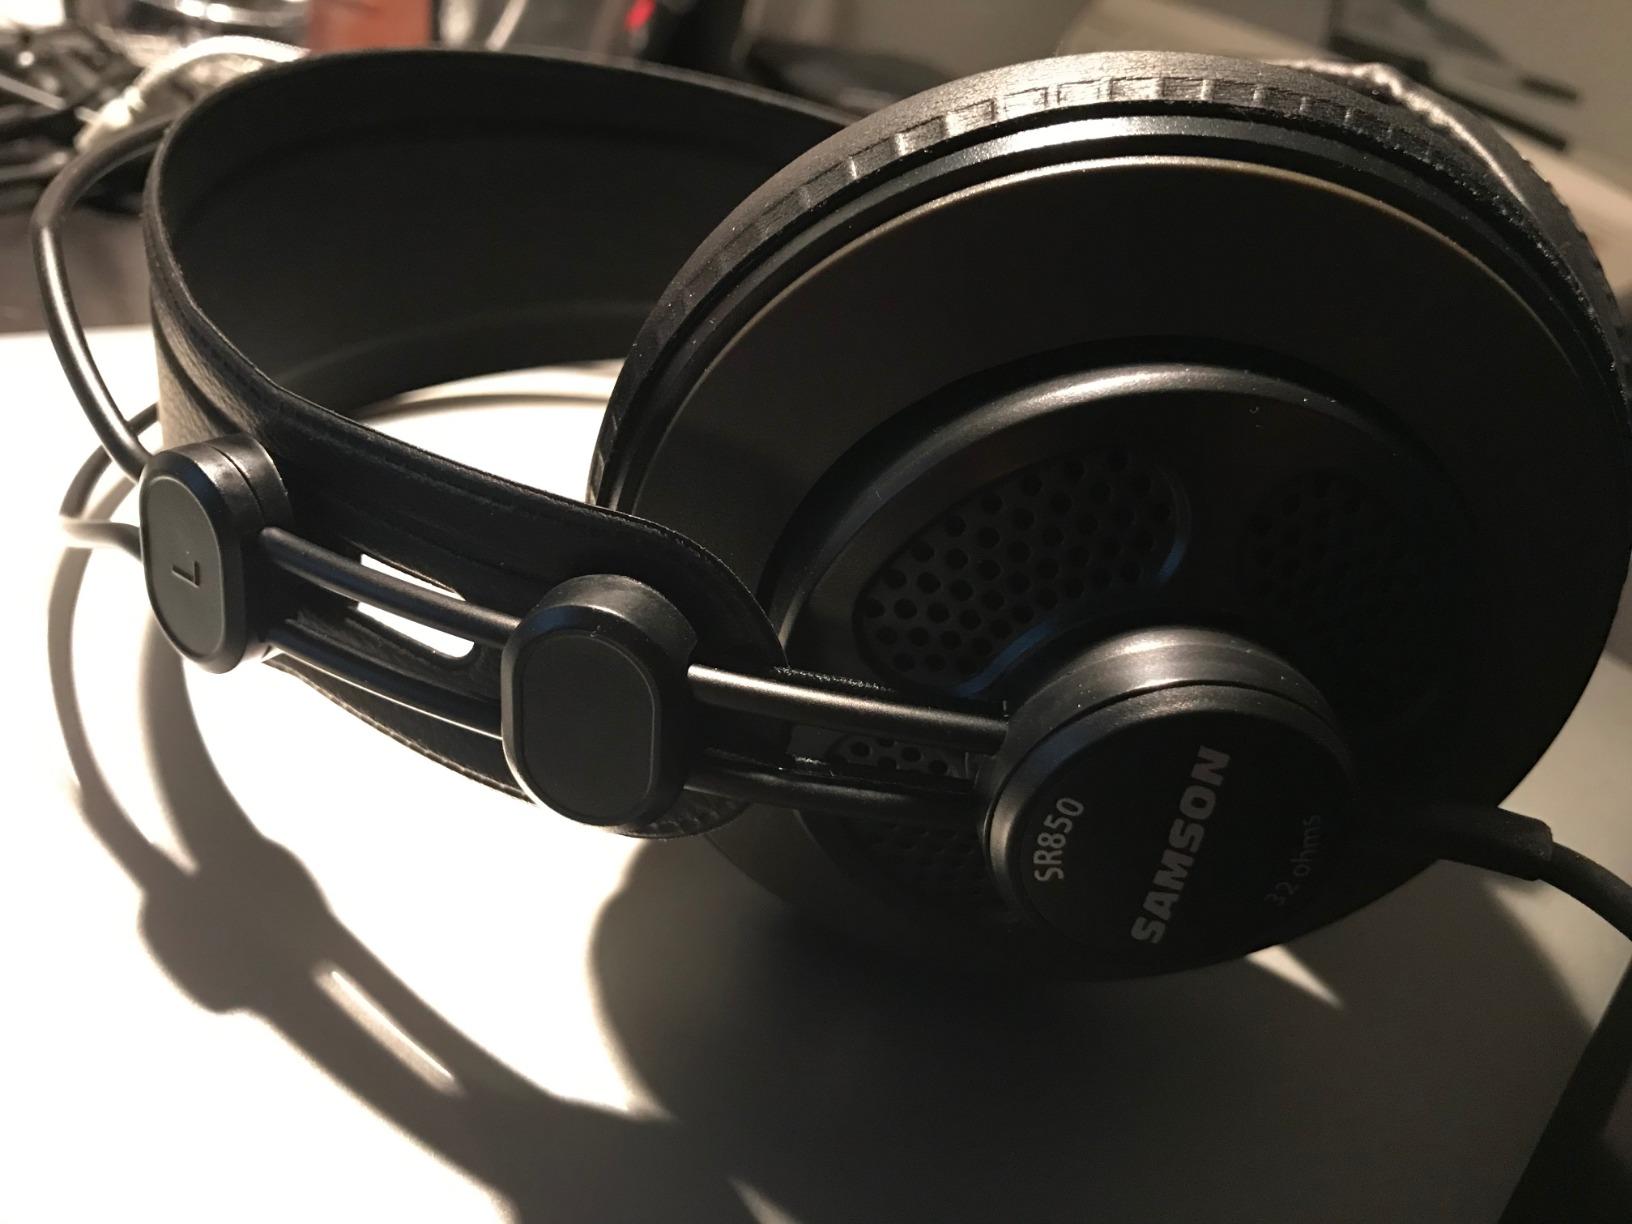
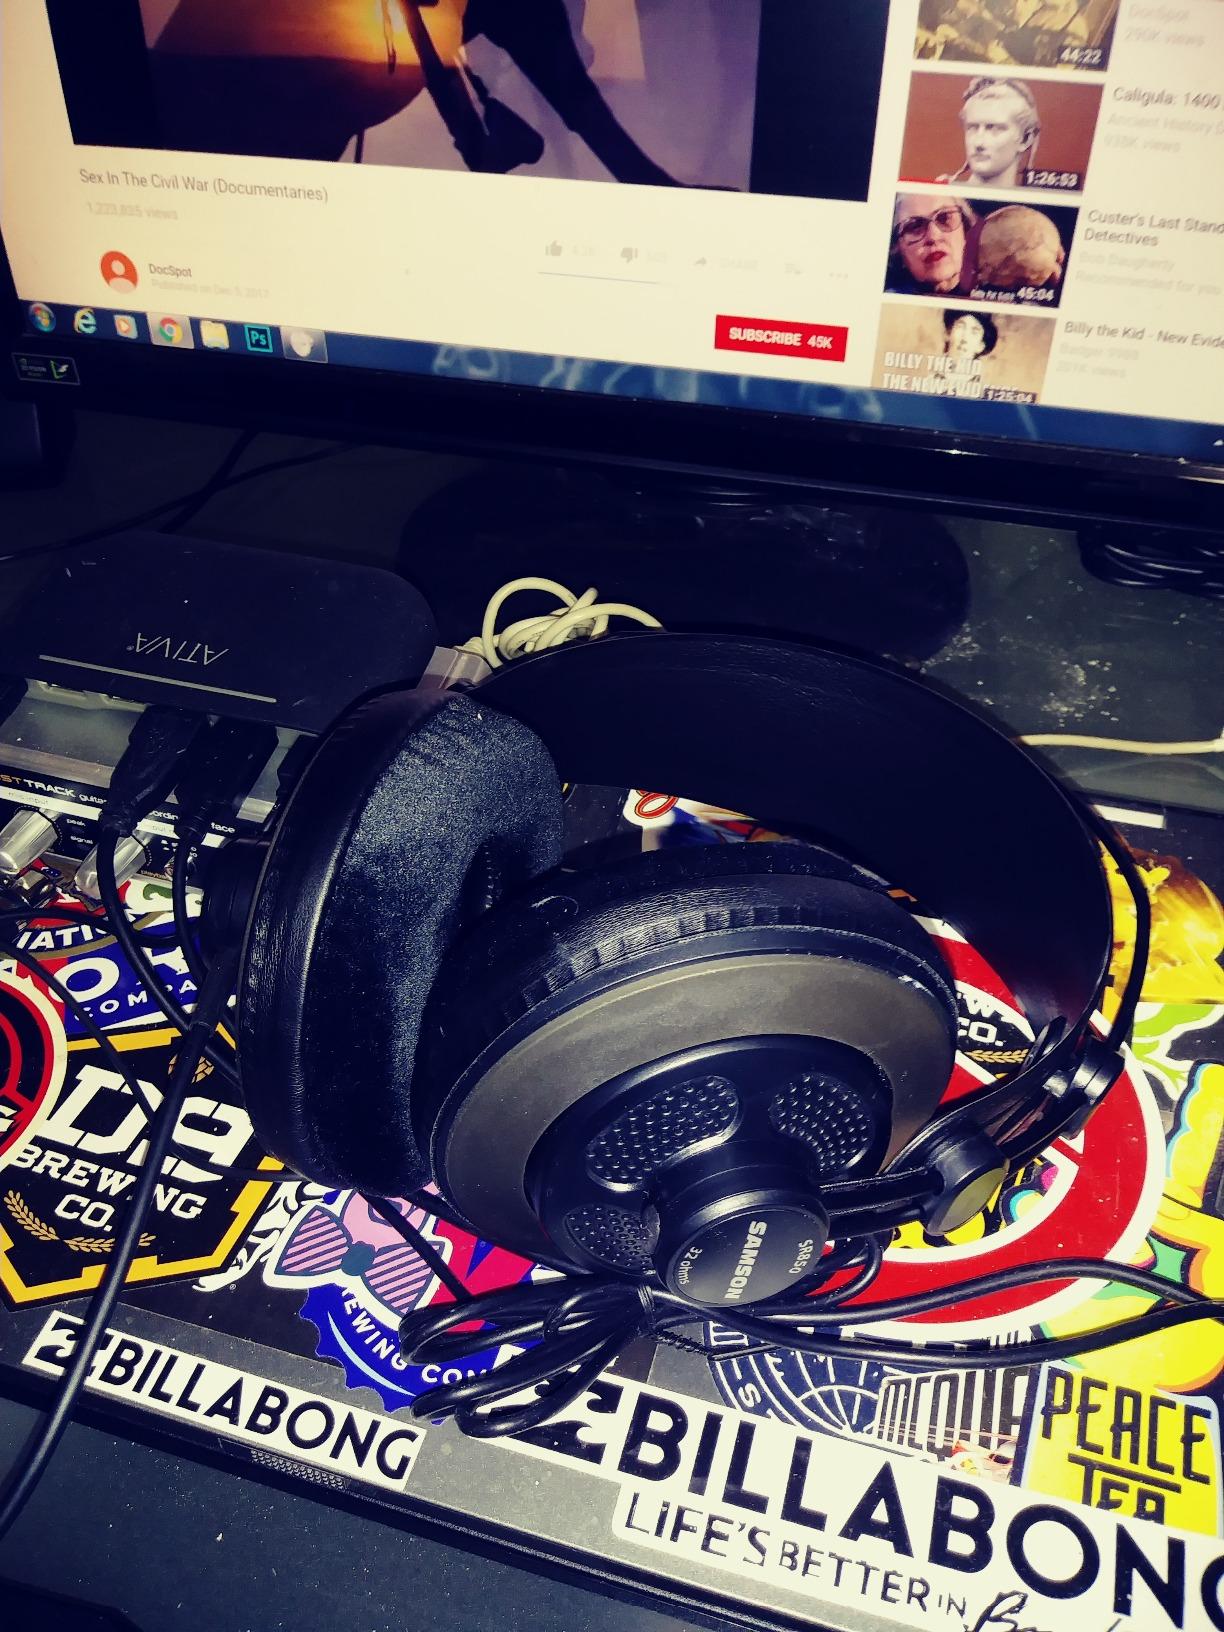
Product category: headphones
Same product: yes